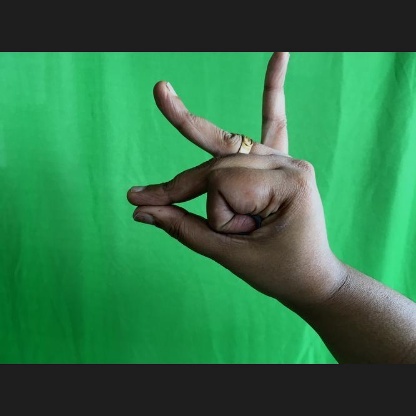
Mudra: Bramaram